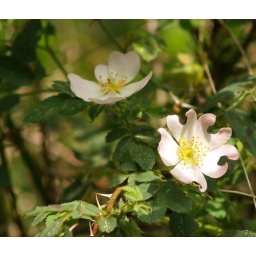
flowers in the forest